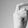
ASL letter: X